Alice Tully Hall

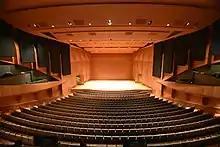
Starr Theater in 2018

Most of the building's interior was extremely simple, with walls often left as bare concrete aggregate with wall-to-wall carpeting on the floors in several areas. The theaters, on the other hand, were far more finely detailed. Tully Hall was (in accordance with the desires of Alice Tully herself) designed with wood batten with dampening behind, and lavender carpet “casting 1930s-ish mauve lights in the foyer.” Though the theater's lobby was large, it was depressed several feet below grade. The theater was designed mainly for recitals and chamber music performances, but because the first three rows of seats could be replaced by an expanded stage, it could also accommodate small orchestras. Tully Hall is located within of the subway tunnel under Broadway, and this required the insertion of a one-inch-thick, cork-lined asbestos pad between the theater's foundation and bedrock, as well as the isolation of the theater's walls from structural columns. Tully Hall's acoustics were praised as being among the best of any performance hall in Lincoln Center, thanks to the work of acoustician Heinrich Keilholz (who consulted on the acoustics of the entire building as well).